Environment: real
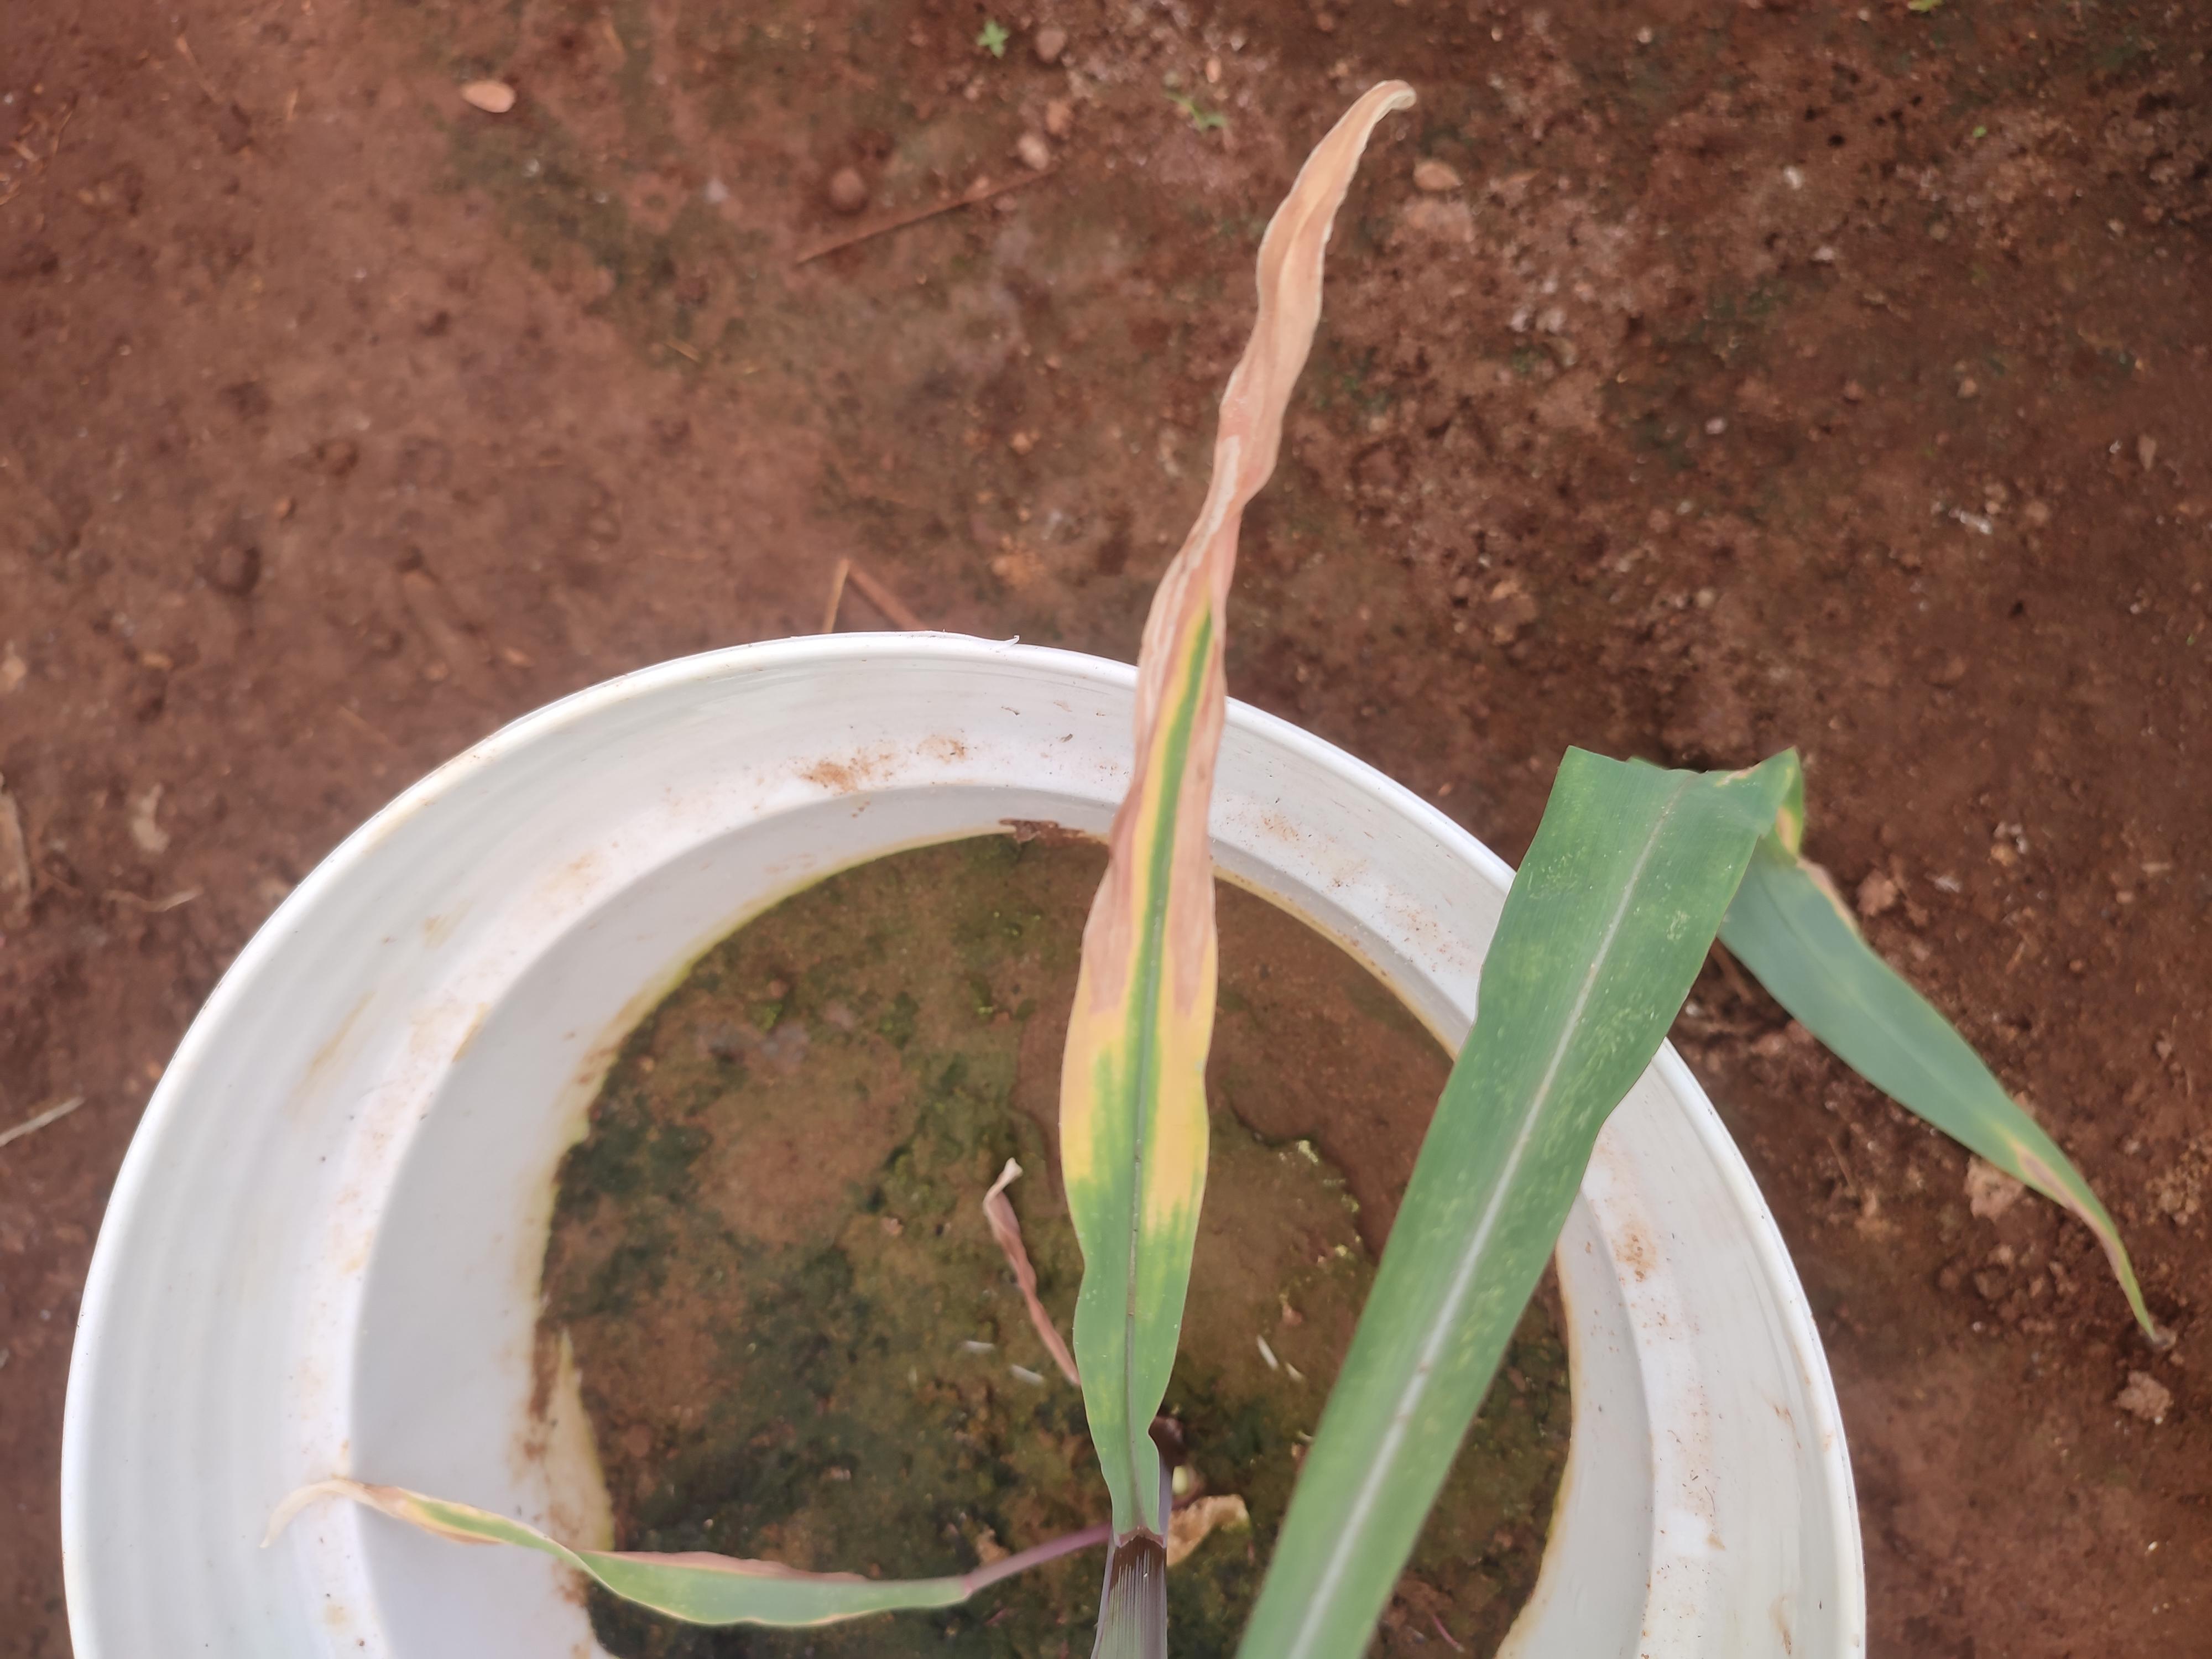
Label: potassium_deficiency